Bakunawa

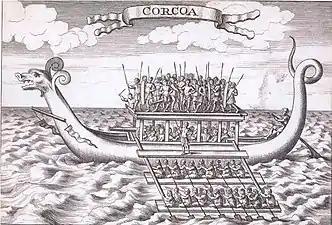
18th-century engraving of a "karakoa" warship with a Bakunawa design

Bakunawa is believed to be originally a compound word meaning "bent snake", from Proto-Western-Malayo-Polynesian "*ba(ŋ)kuq" ("bent", "curved") and "*sawa" ("large snake", "python"). Spelling variants include Vakonawa, Baconaua, or Bakonaua.